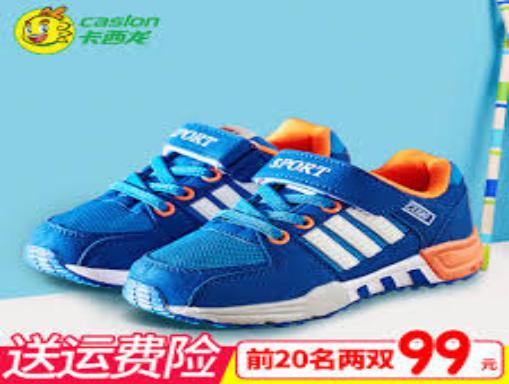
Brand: Caslon
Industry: Clothes